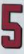
Number: 5